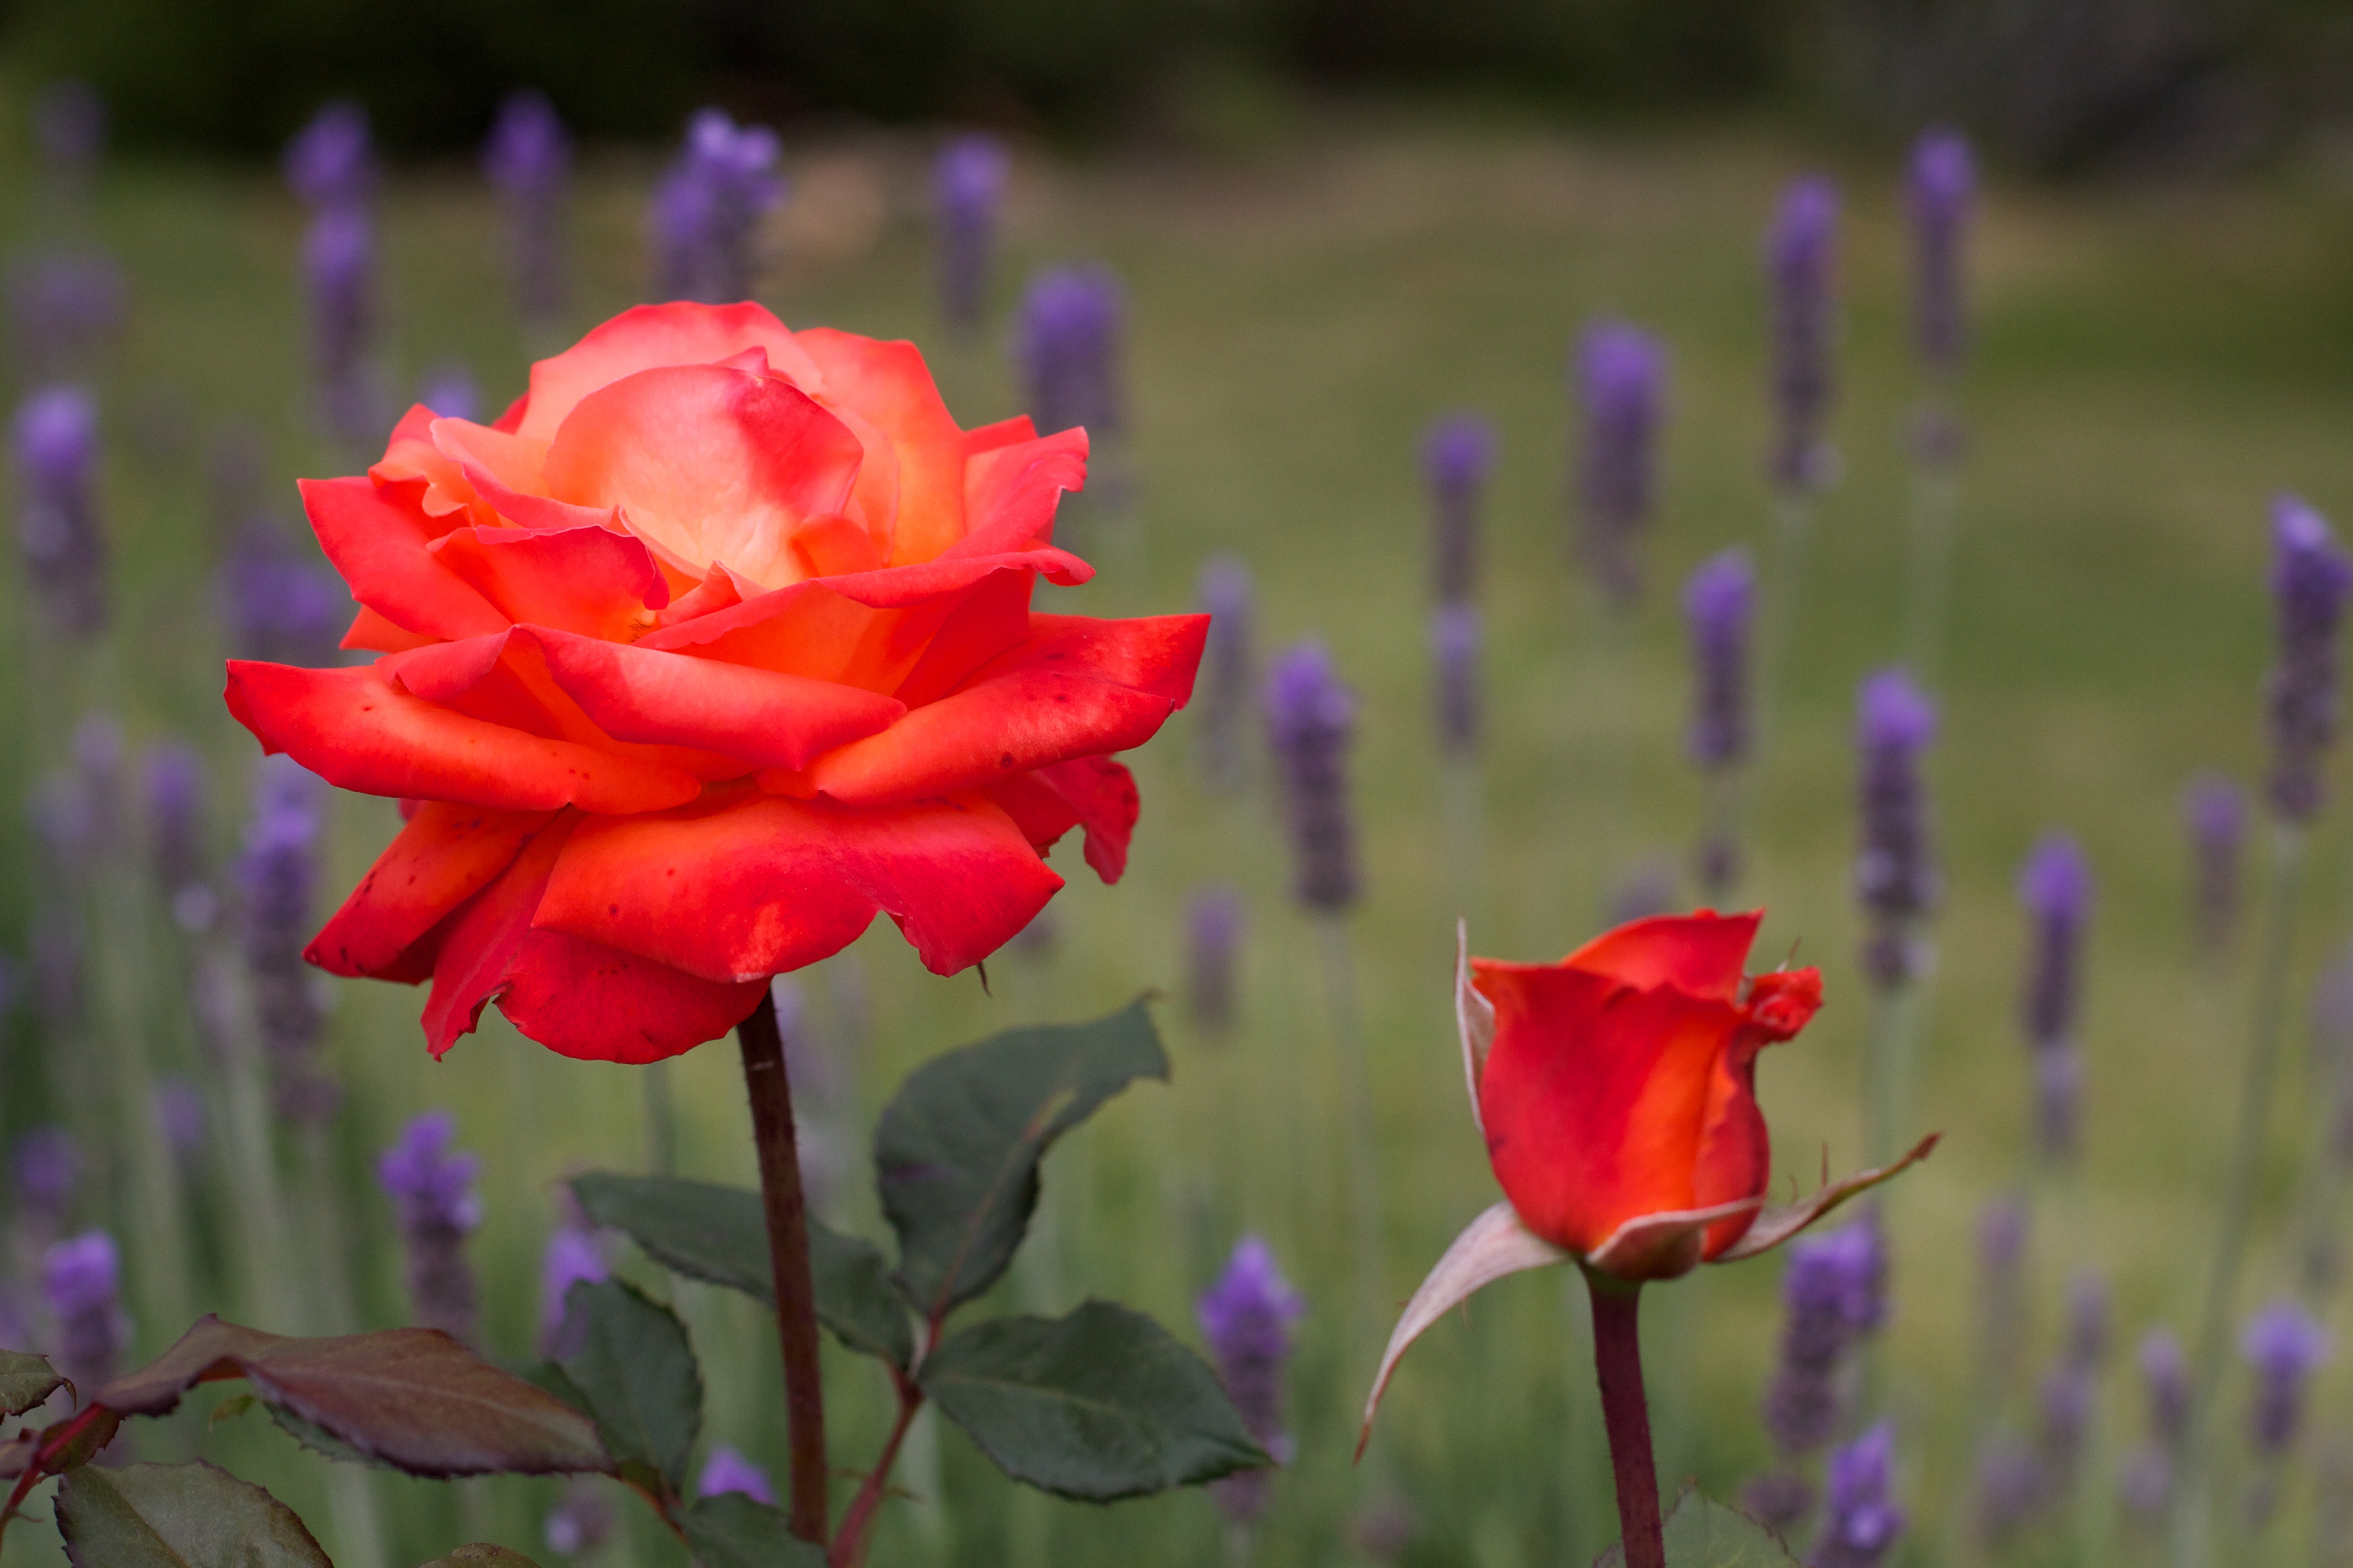
plant, flower, petal, rose, flora, wildflower, auodyssey, macro photography, flowering plant, rose family, plant stem, land plant